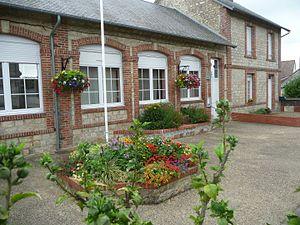
Mairie de St-Michel des Andaines
Saint-Michel-des-Andaines est une ancienne commune française, située dans le département de l'Orne en région Normandie, devenue le 1ᵉʳ janvier 2016 une commune déléguée au sein de la commune nouvelle de Bagnoles-de-l'Orne-Normandie.